Hergé

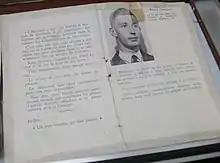
Booklet published by the resistance group "L'Insoumis", denouncing Georges Remy as a collaborator. Hergé later admitted that "I hated the Resistance thing ... I knew that for every one of the Resistance's actions, hostages would be arrested and shot."

Hergé's next Tintin story, "The Broken Ear" (1935–1937), was the first for which the plot synopsis had been outlined from the start, being a detective story that took Tintin to South America. It introduced the character of General Alcazar, and also saw Hergé introduce the first fictional countries into the series, San Theodoros and Nuevo Rico, two republics based largely on Bolivia and Paraguay. The violent elements within "The Broken Ear" upset the publishers of "Cœurs Vaillants", who asked Hergé to create a more child-appropriate story for them. The result was "The Adventures of Jo, Zette, and Jocko", a series about a young brother and sister, plus their pet monkey and the parents. The series began with "The Secret Ray", which was serialised in "Cœurs Vaillants" and then "Le Petit Vingtième", and continued with "The Stratoship H-22" and finally "The Valley of the Cobras". Hergé nevertheless disliked the series, commenting that the characters "bored me terribly." Now writing three series simultaneously, Hergé was working every day of the year, and felt stressed.